Man from Mundania

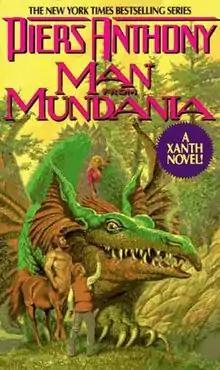
First edition

Man from Mundania is a fantasy novel by American writer Piers Anthony. The twelfth book of the Xanth series, it concludes the trilogy of "Vale of the Vole" and "Heaven Cent".